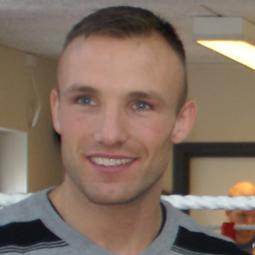
Age: 30